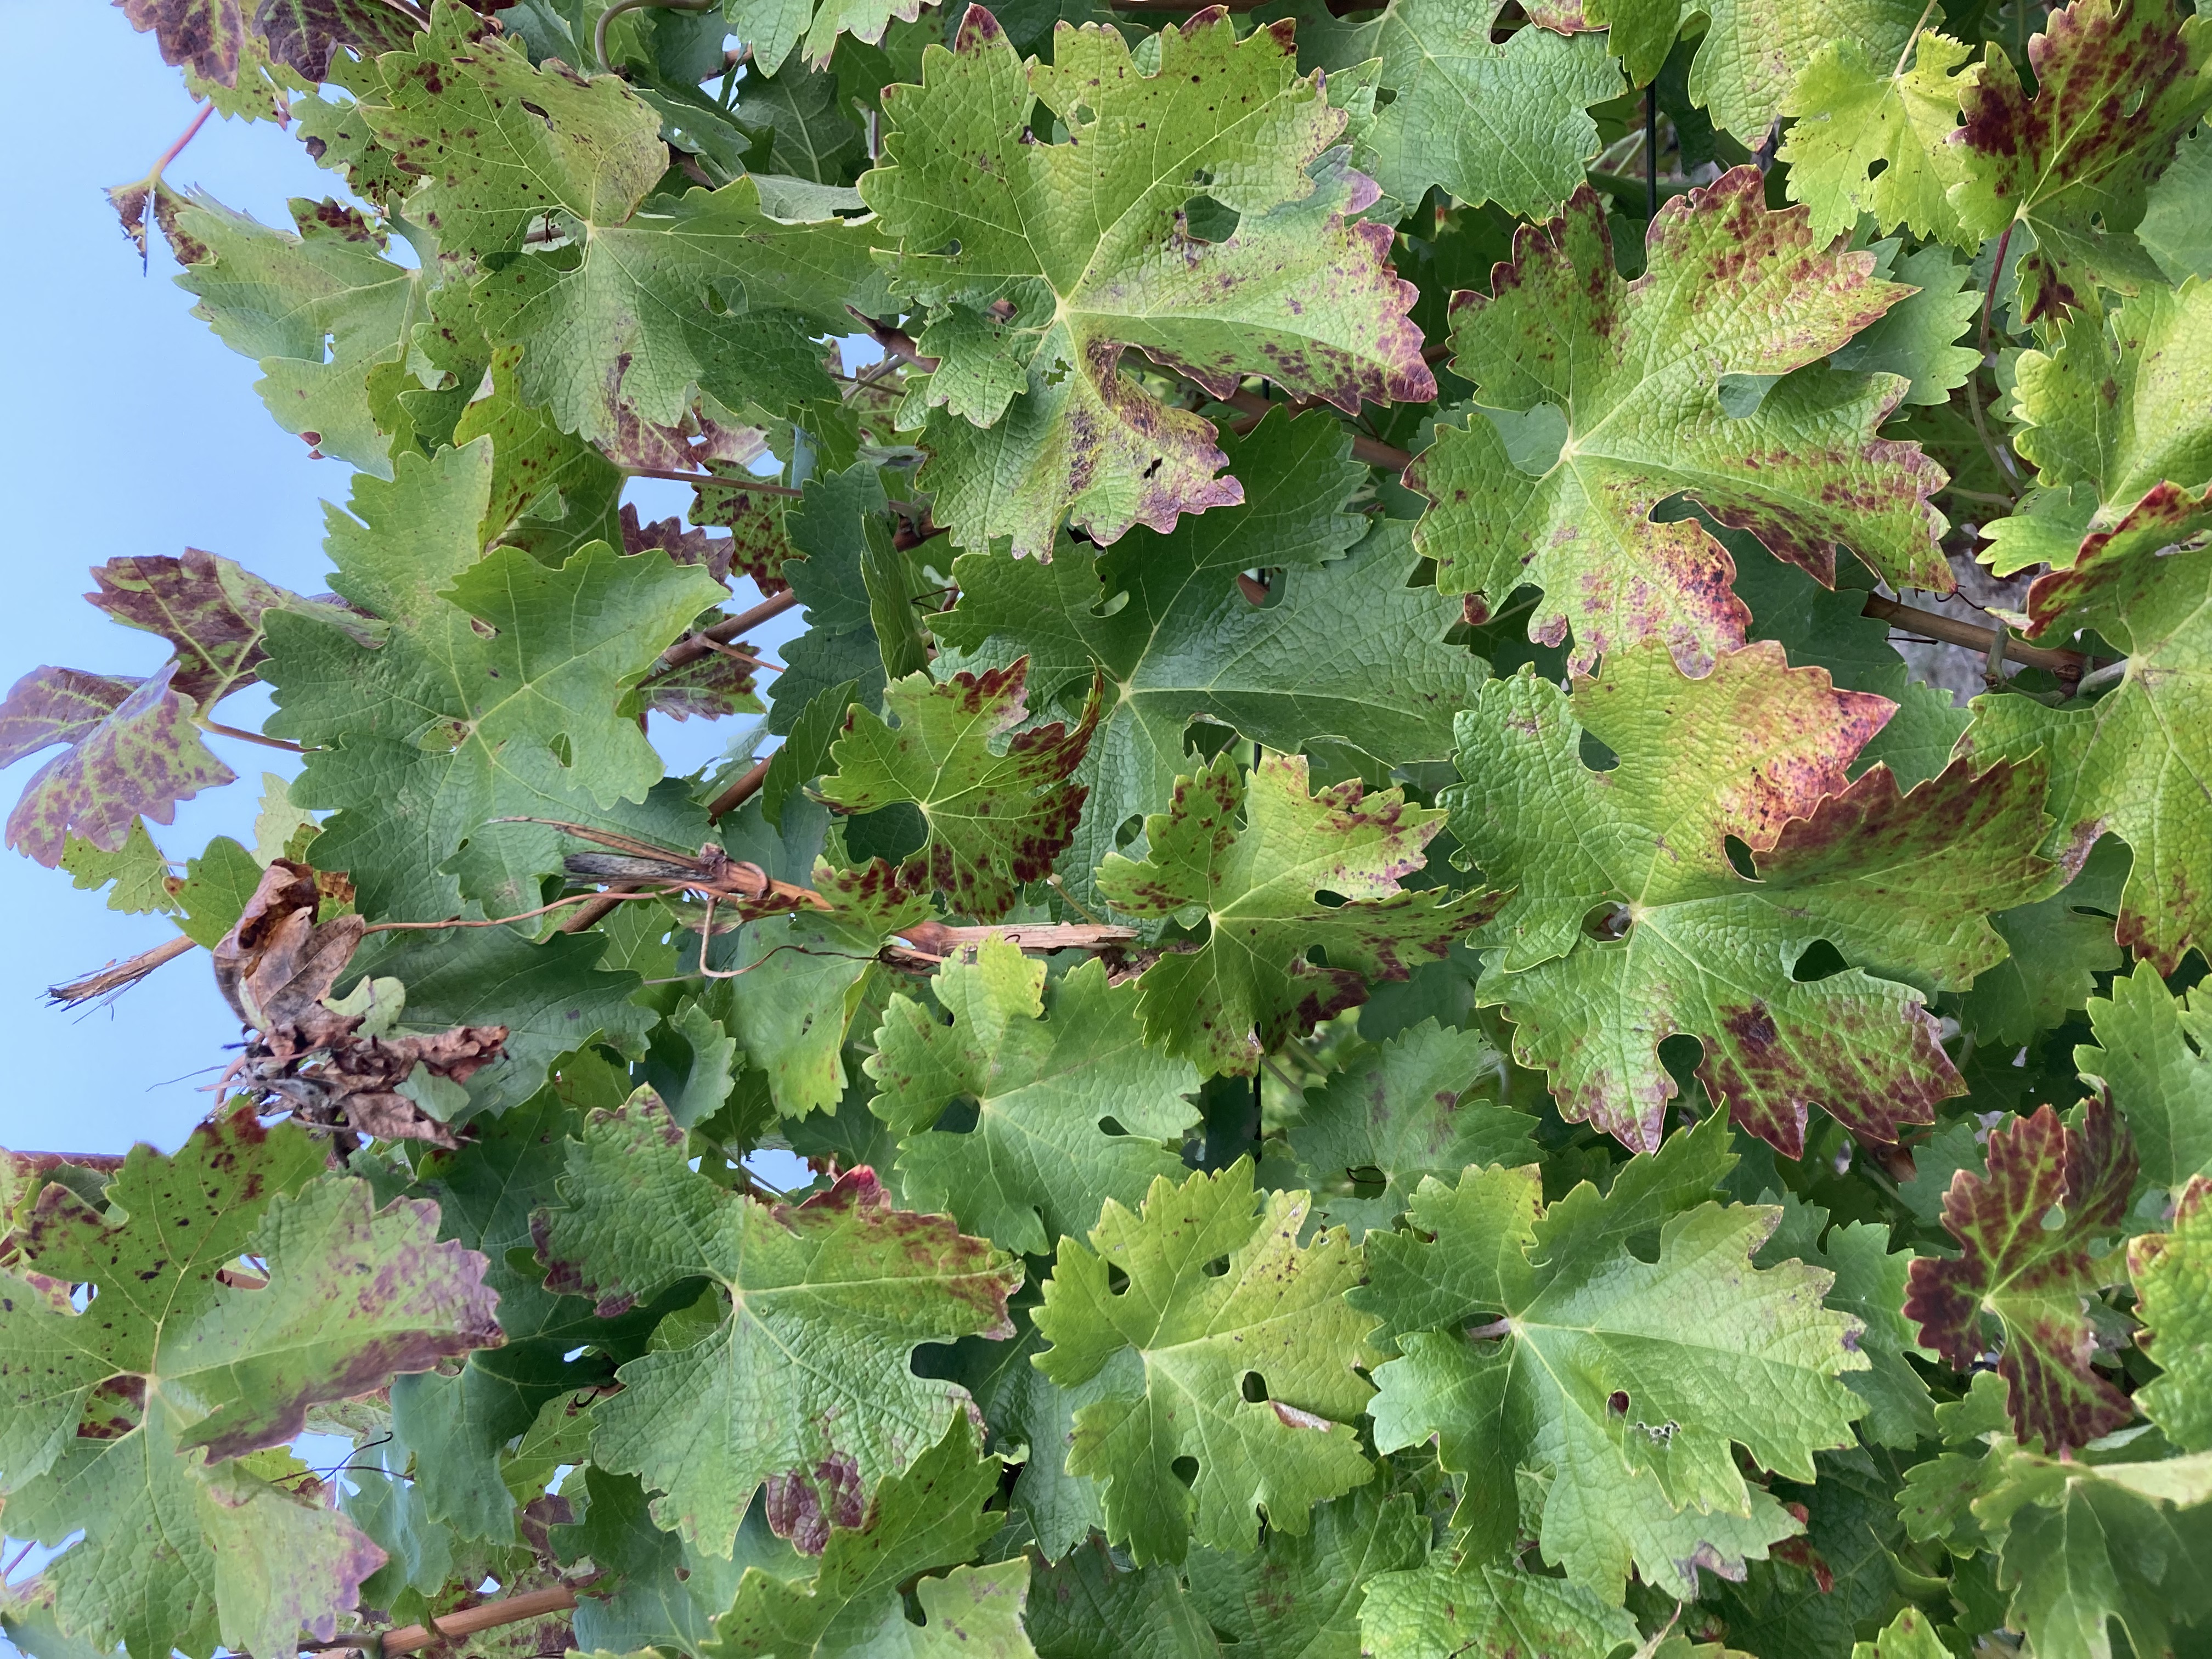
Label: Leafroll 3